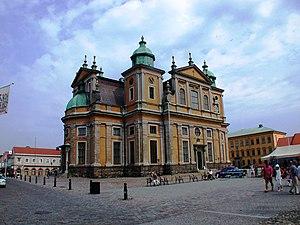
La cathédrale de Kalmar est une cathédrale située sur la place centrale de Kalmar, dans le Comté de Kalmar en Suède. C'était le siège de l'évêché de Kalmar entre 1678 à 1915, avant qu'il ne fusionne avec l'évêché de Växjö : la cathédrale n'est donc plus le siège de l'évêché, mais a conservé son nom néanmoins.